Meitetsu

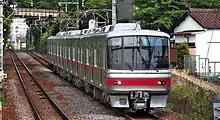
Meitetsu 5000 series commuter train

Nippon Sharyo has produced nearly every car that Meitetsu operates or has operated, a notable exception being its Class EL120, an electric locomotive, which was produced by Toshiba, but very few units were produced for Meitetsu. The Class EL120 is one of the few locomotives that Meitetsu possesses.